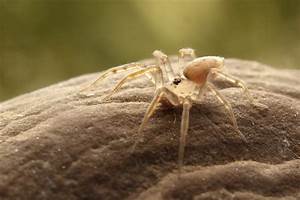
Label: spider